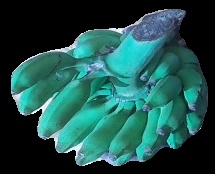
Variety: elakki-bale
Grade: grade3